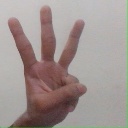
अक्षर: व